Jennison Myrie-Williams

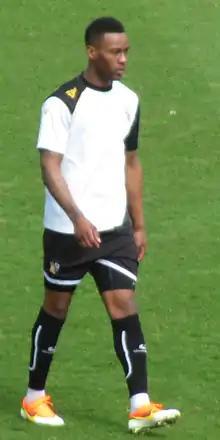
Myrie-Williams warming up for Port Vale before the match against Northampton Town on 20 April 2013.

Jennison Machisti Myrie-Williams (born 17 May 1988) is an English professional footballer who plays as a winger for club Roman Glass St George.